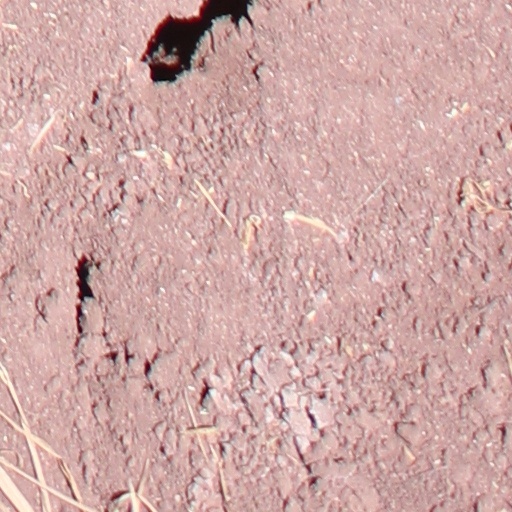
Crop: wheat